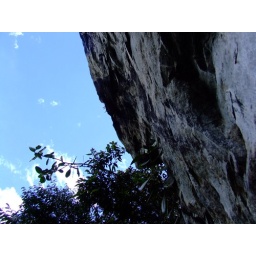
Artistic view of mysterious rock of energy with tree and sky taken on hill in Machu Picchu-9th Jan 2009